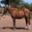
Label: horse